William Orpen

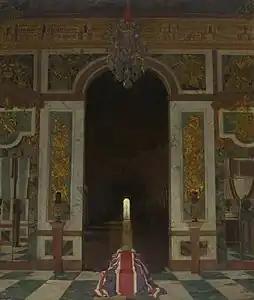
"To the Unknown British Soldier in France" (1921)

Orpen returned to France in July and spent a second summer painting on the old Somme battlefield and making frequent trips to Paris to complete a series of portraits of Canadian commanders. Later he painted the immediate aftermath of the fighting at Zonnebeke that had taken place during the Fifth Battle of Ypres. Orpen made it clear he wished to remain in France and was keen to work in the newly liberated towns. By the end of the summer of 1918, Orpen was mentally exhausted and his works became increasingly theatrical, less realistic and more allegorical. In "Harvest" (1918), which shows women tending a grave covered in barbed wire, he used a garish palette of colours to emphasize the unreal nature of the scene. While "Bombing: Night" and "Adam and Eve at Peronne" seem somewhat flawed compositions, other paintings were far more successful. Most notably, "The Mad Woman of Douai" is a harrowing depiction of the aftermath of a rape. When Orpen met the woman some time afterwards she was 'silent and motionless, except for one thumb which constantly twitched'. The two soldiers in the picture are both figures borrowed from other paintings of his, as is the grave in the foreground. Orpen had been shocked to see a number of such burial mounds with, as he wrote, ""arms and feet showing in lots of cases"".